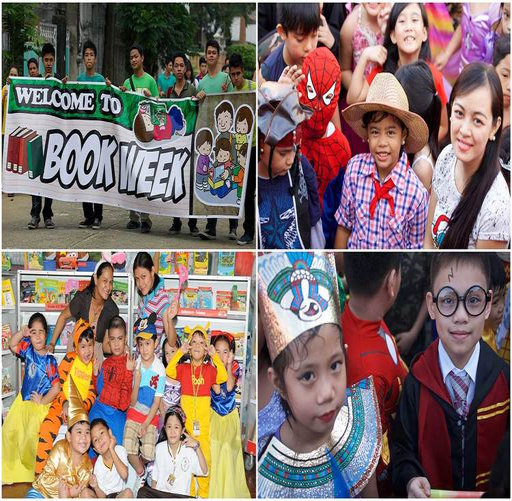
website category is a time honored celebration to raise awareness among student the importance of books and literature .